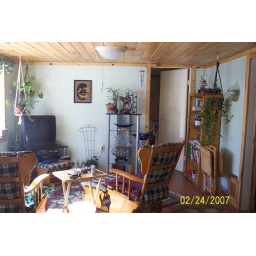
Large window on the left. Door into house on the right...read more below pic